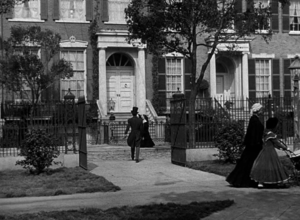
Washington Square, New York, en 1949. Image extraite du film de William Wyler ""L'héritière""."
L'Héritière est un film américain réalisé par William Wyler, sorti en 1949.